Trolleybuses in Darlington

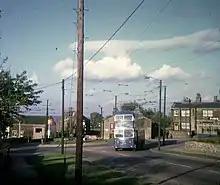
A rebodied former Darlington trolleybus working on the Bradford system, May 1970

The Darlington trolleybus system once served the town of Darlington, County Durham, England. Opened on , it replaced the Darlington Corporation Light Railways tramway network.